Greg Anthony

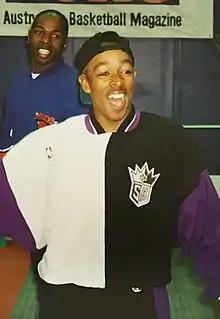
Anthony with Spud Webb at an Australian basketball exhibition in 1994

Anthony was drafted by the New York Knicks with the 12th pick in the first round of the 1991 NBA draft, with the reputation of being a poor outside shooter but an excellent defender. He served as a point guard and defensive specialist, and typified the hard-nosed defensive reputation of Pat Riley's Knicks. On May 24, 1994, Anthony scored 16 points off the bench during a 100-89 Eastern Conference Finals Game 1 win over the Indiana Pacers. The Knicks would ultimately beat the Pacers to advance to the 1994 NBA Finals, but lose to the Houston Rockets in a hard-fought seven-game series.